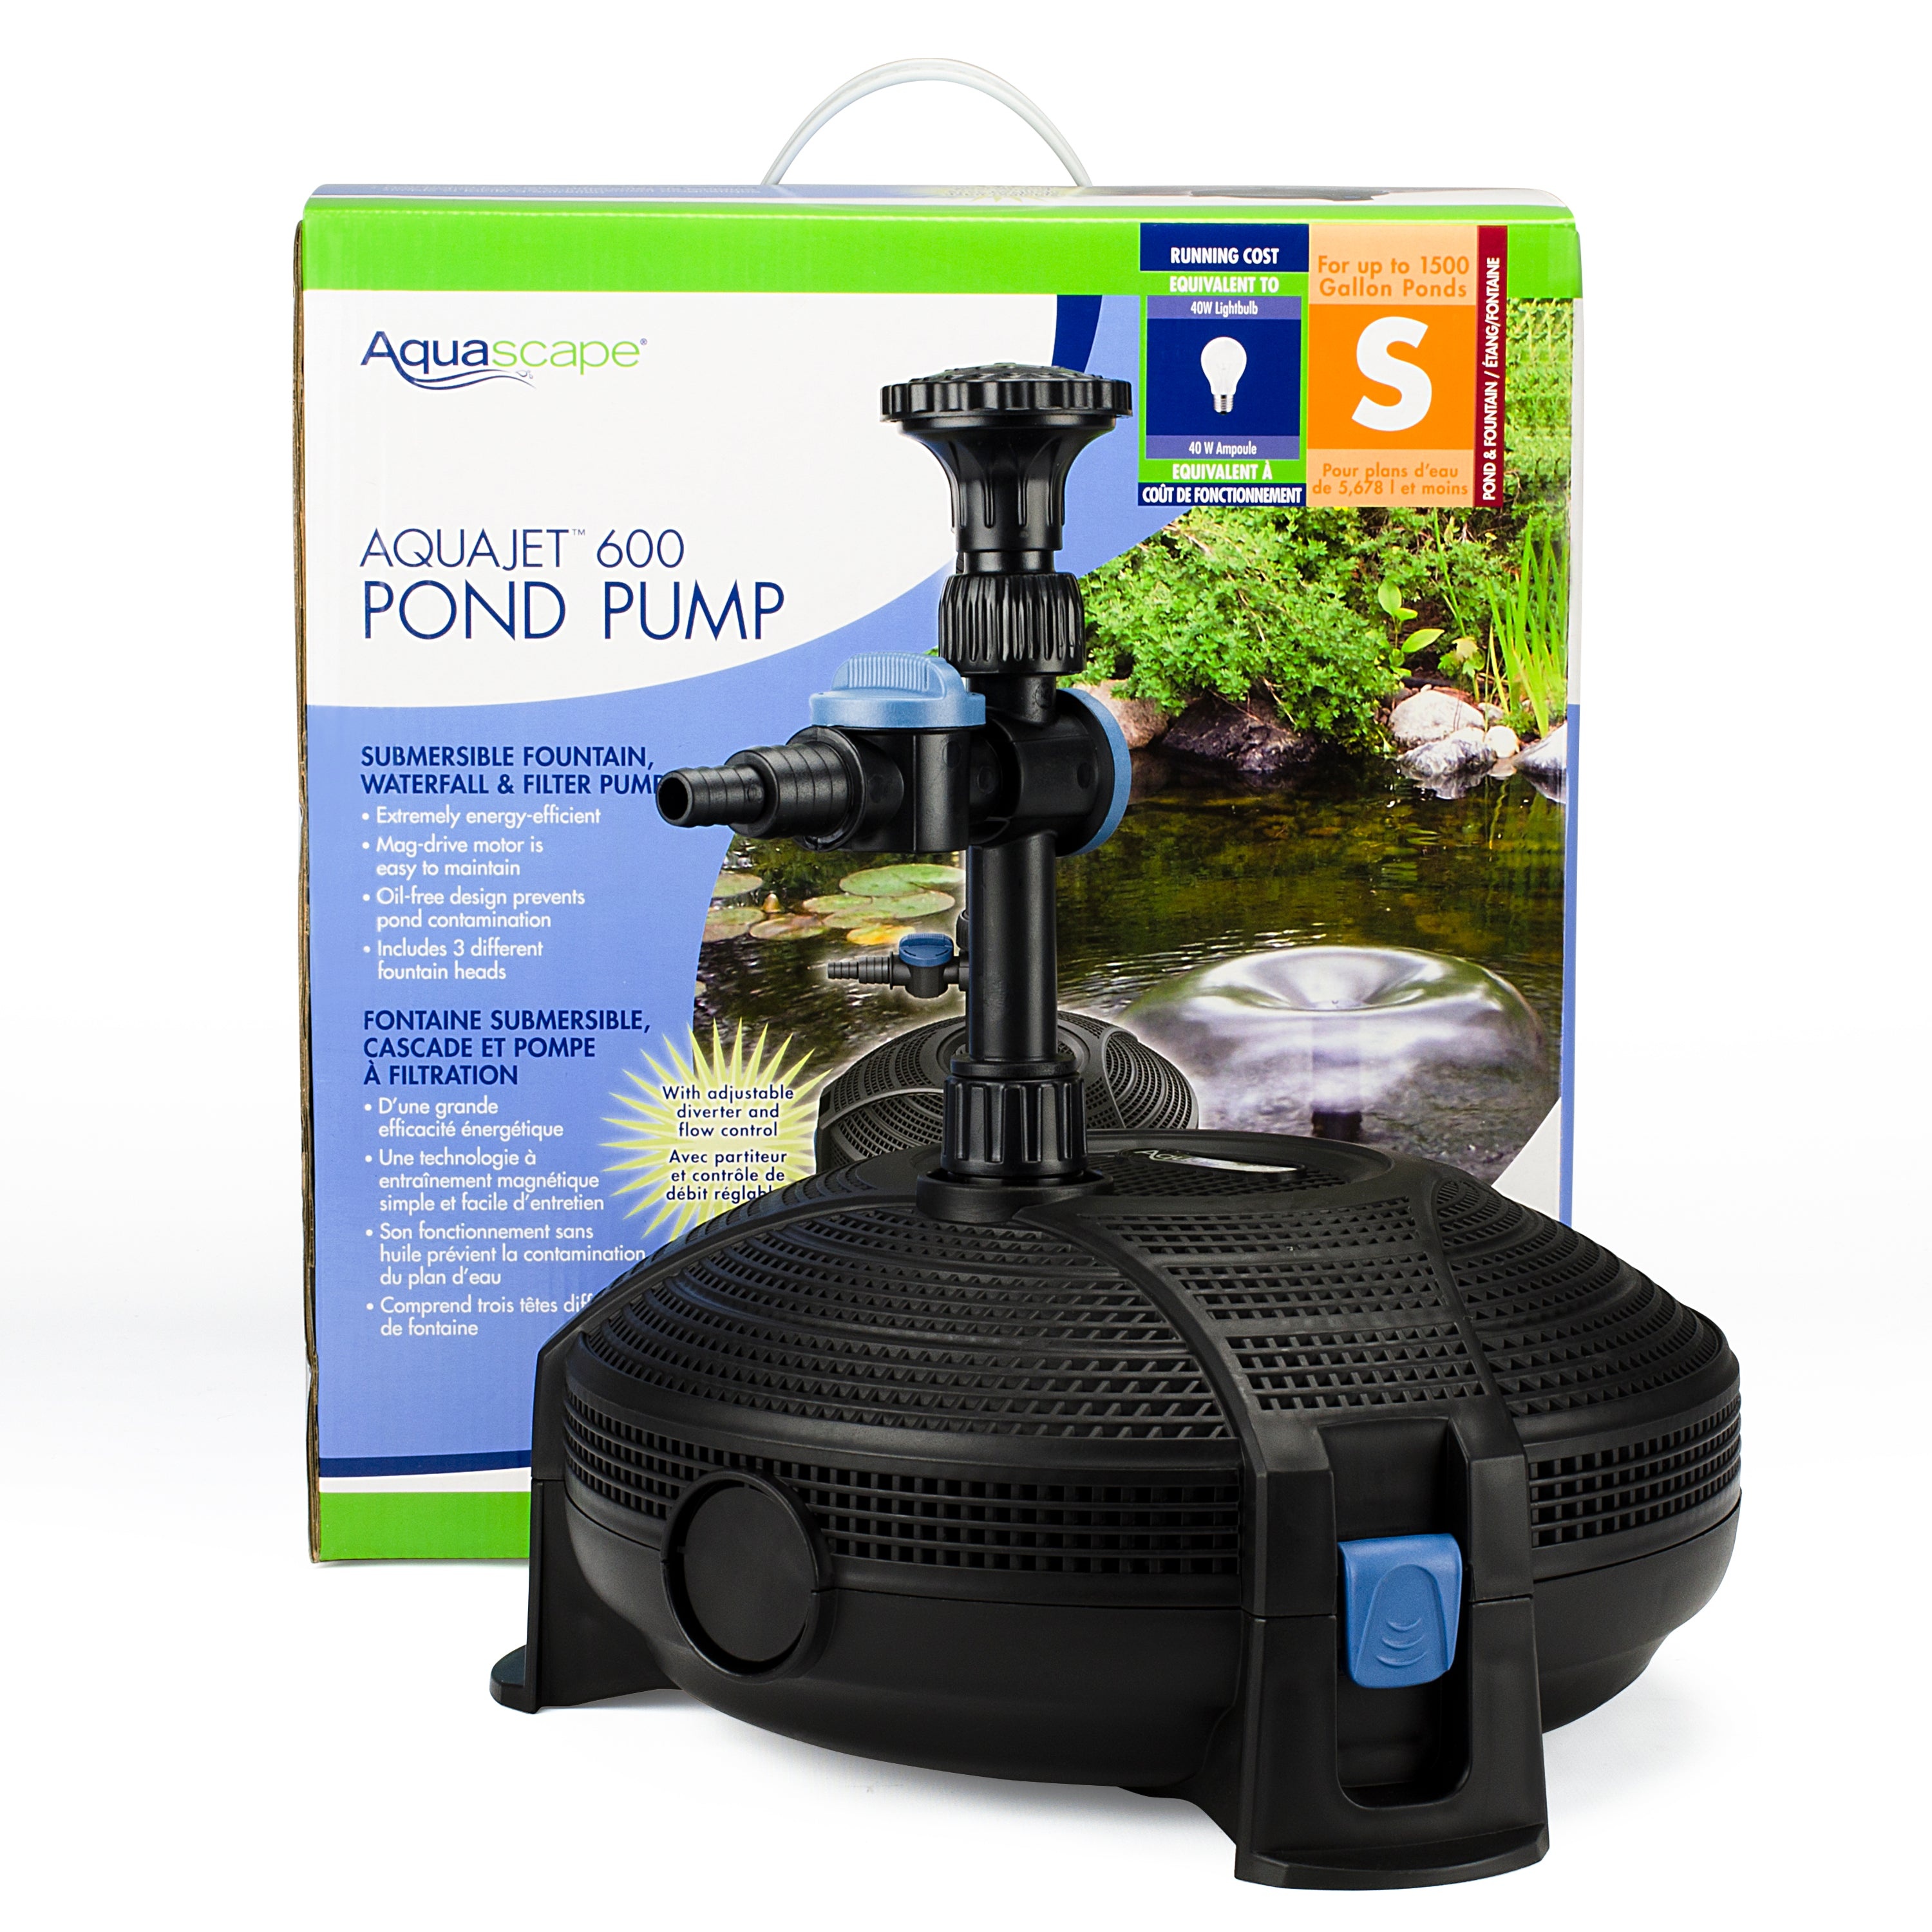
Aquascape AquaJet® 600 Pond Pump
The Aquascape AquaJet® 600 Pond Pump is the complete solution for ponds up to 1,200 gallons, combining a high-quality, energy-efficient water pump with a stunning fountain head attachment. The protective pump cage prevents debris from clogging or damaging the pump and allows the pump to sit directly in ponds. The AquaJet® 600 Pond Pump provides flow rates up to 525 gallons per hour and the adjustable diverter and flow control valve allow water to be sent to waterfalls, external filters, or spitting ornaments. The adjustable, rotational riser stem makes it simple to adjust the fountain head to varying heights (up to 47") and positions, and the pump comes complete with three fountain head options: foaming jet, daisy, and waterbell. The pump's oil-free design prevents pond contamination, while the wide, flat base makes the pump stable and easy to place during setup. The Aquascape AquaJet® 600 Pond Pump also carries a 3-year limited warranty. Ideal for use in ponds up to 1,200 gallons Extremely energy-efficient mag drive pump with fountain head attachment Protective cage allows the pump to sit directly in ponds Includes three fountain head options, diverter valve, riser stems, and multi-hose fitting
Brand: Aquascape
Category: Hardware > Hardware Pumps > Pool, Fountain & Pond Pumps